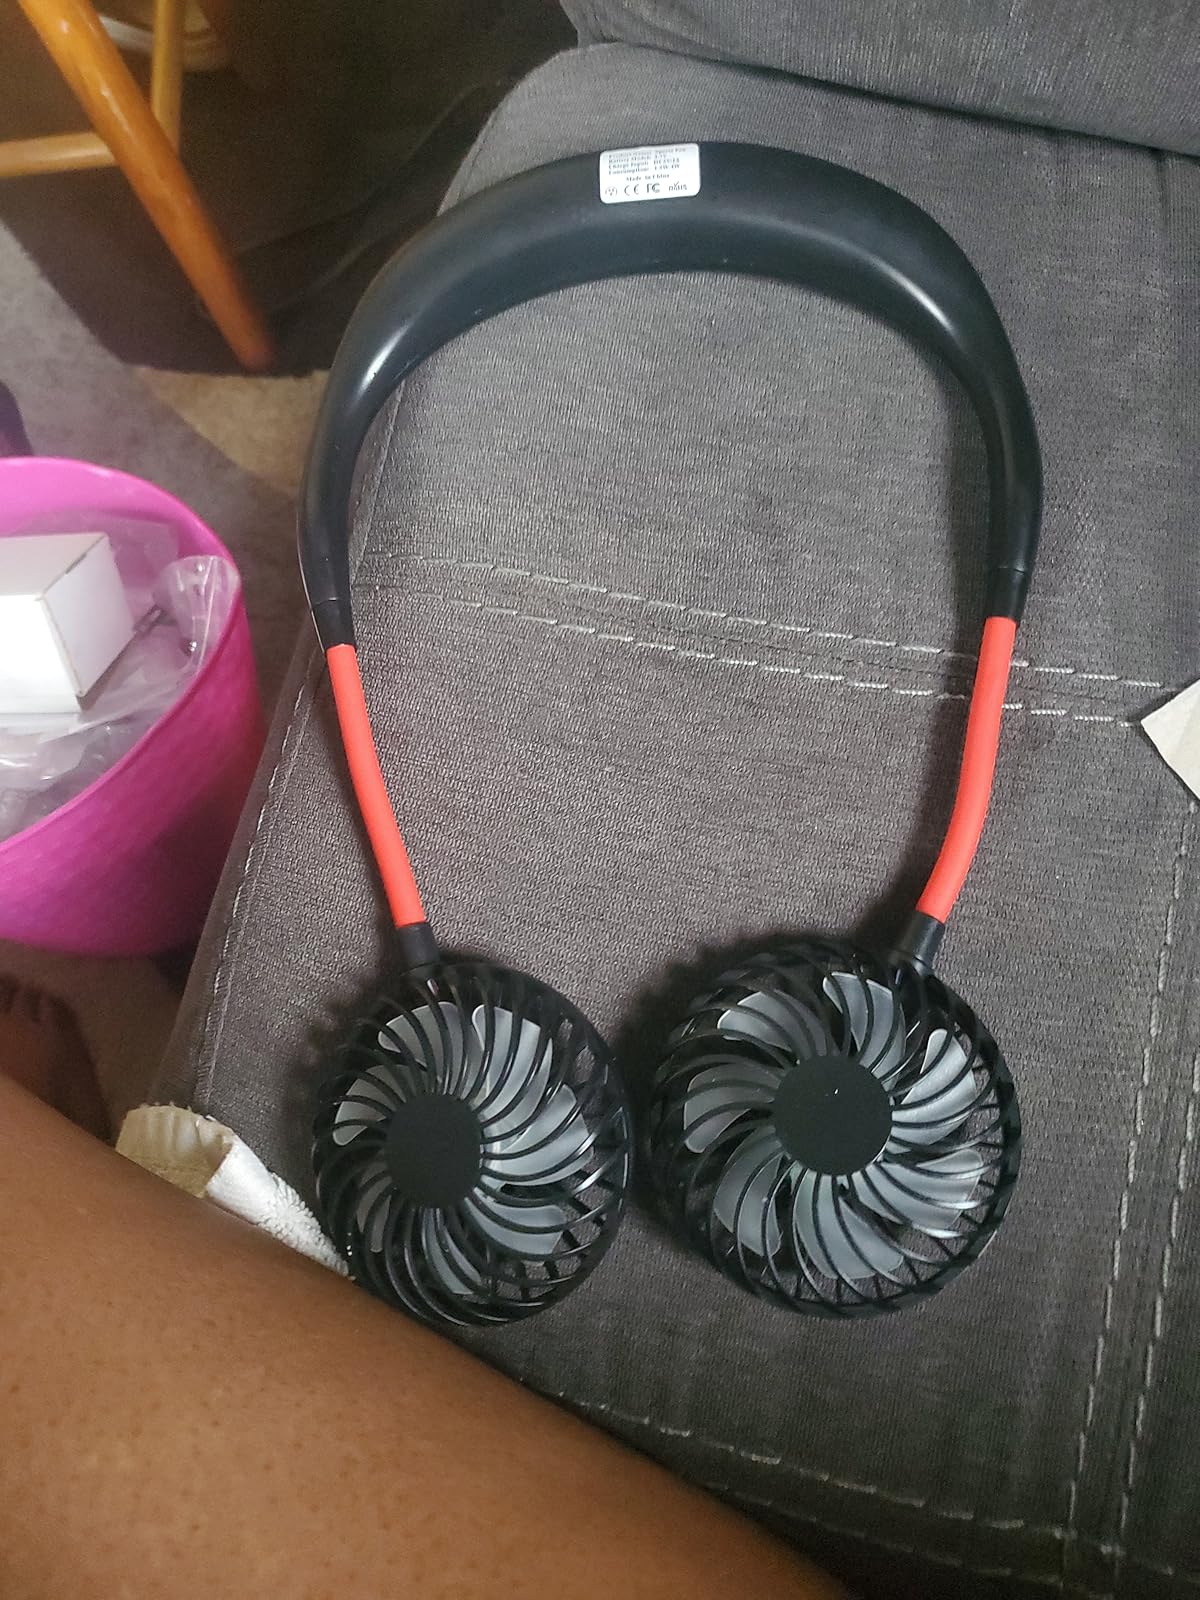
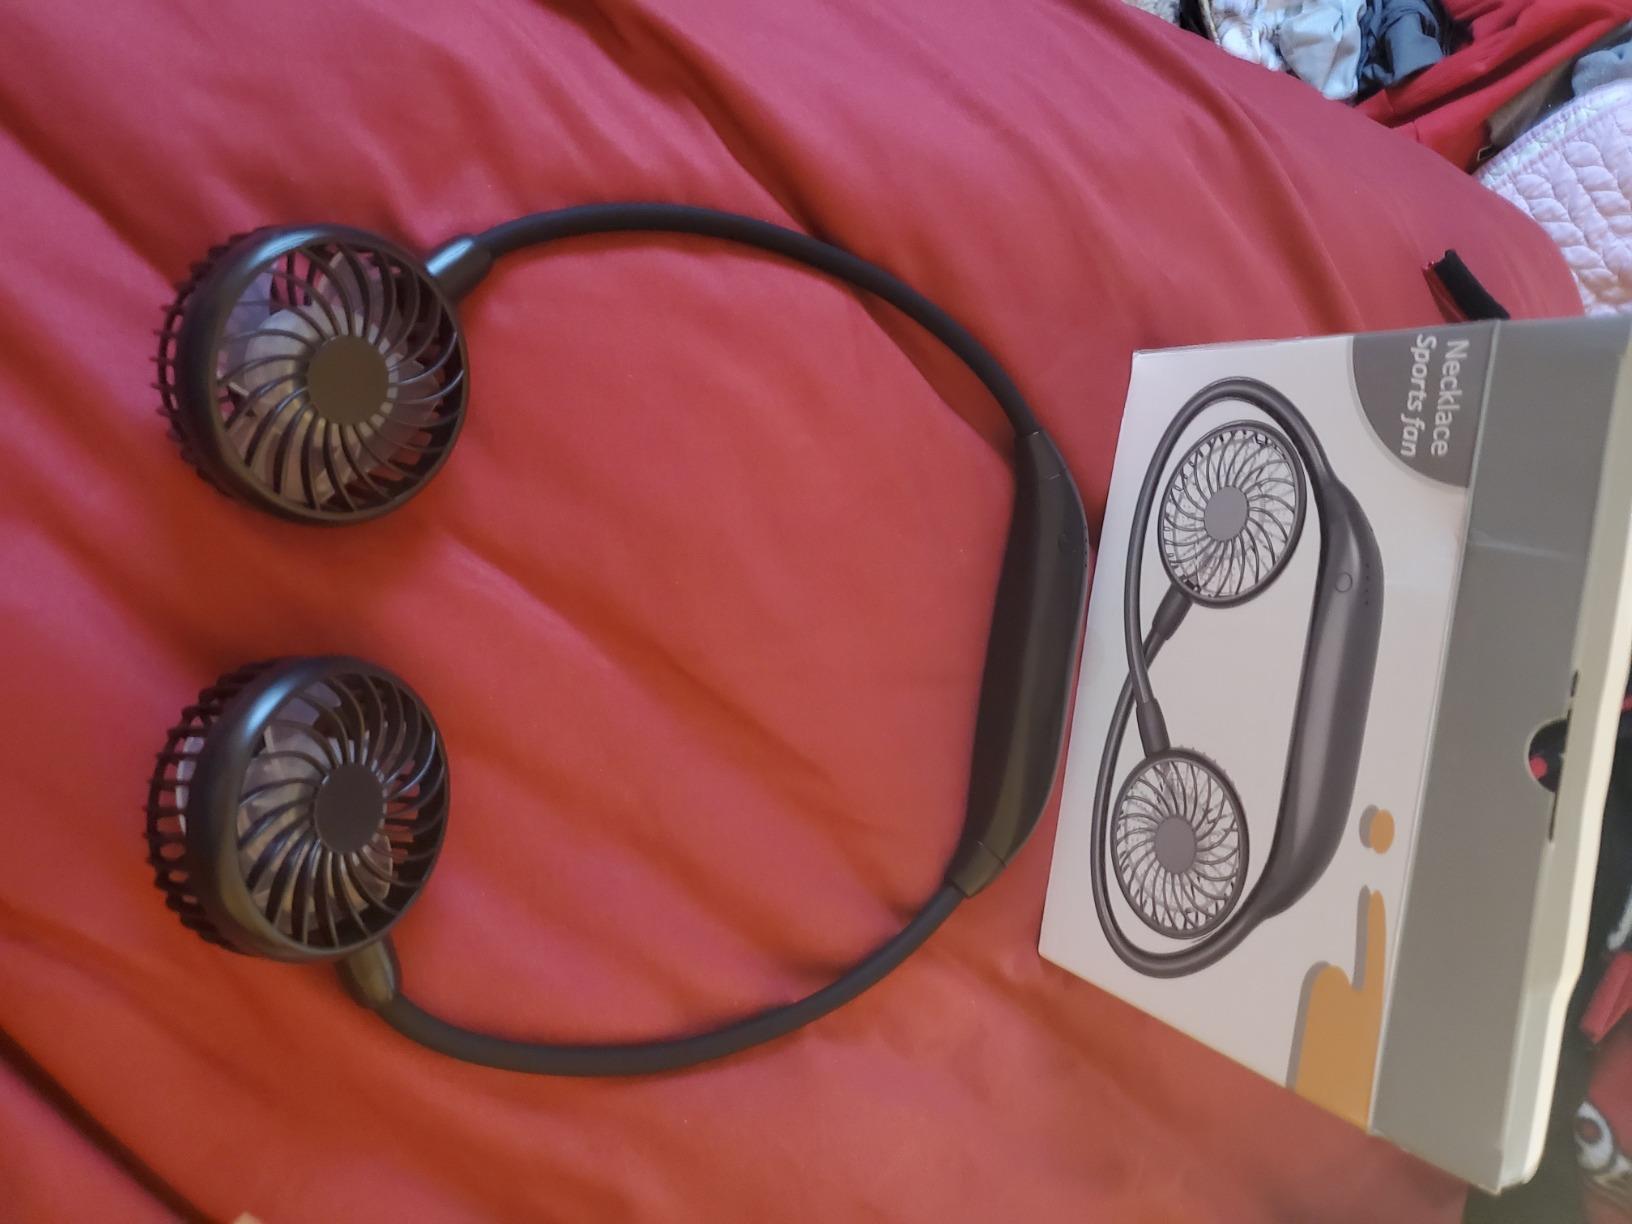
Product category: fan
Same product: no